Architecture of Boston

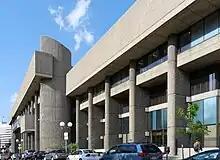
Government Service Center (1966–71), designed by Paul Rudolph

The iconic train stations for the city, namely South Station and North Station, were originally constructed during the close of the century to centralize transportation. Despite undergoing numerous renovations, they are still used today.